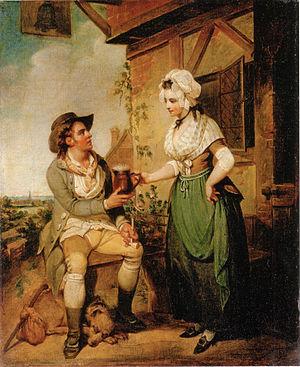
Les Aventures de Joseph Andrews et du pasteur Abraham Adams, dit Joseph Andrews, est le premier roman écrit par Henry Fielding et aussi l'un de ses deux grands chefs-d’œuvre, le second étant Histoire de Tom Jones, enfant trouvé. Publié en 1742 et qualifié par l'auteur de « roman sentimental comique », cet ouvrage, d'abord parodique, raconte les aventures d’un honnête domestique revenant de Londres accompagné par son ami et mentor, le pasteur Abraham Adams.